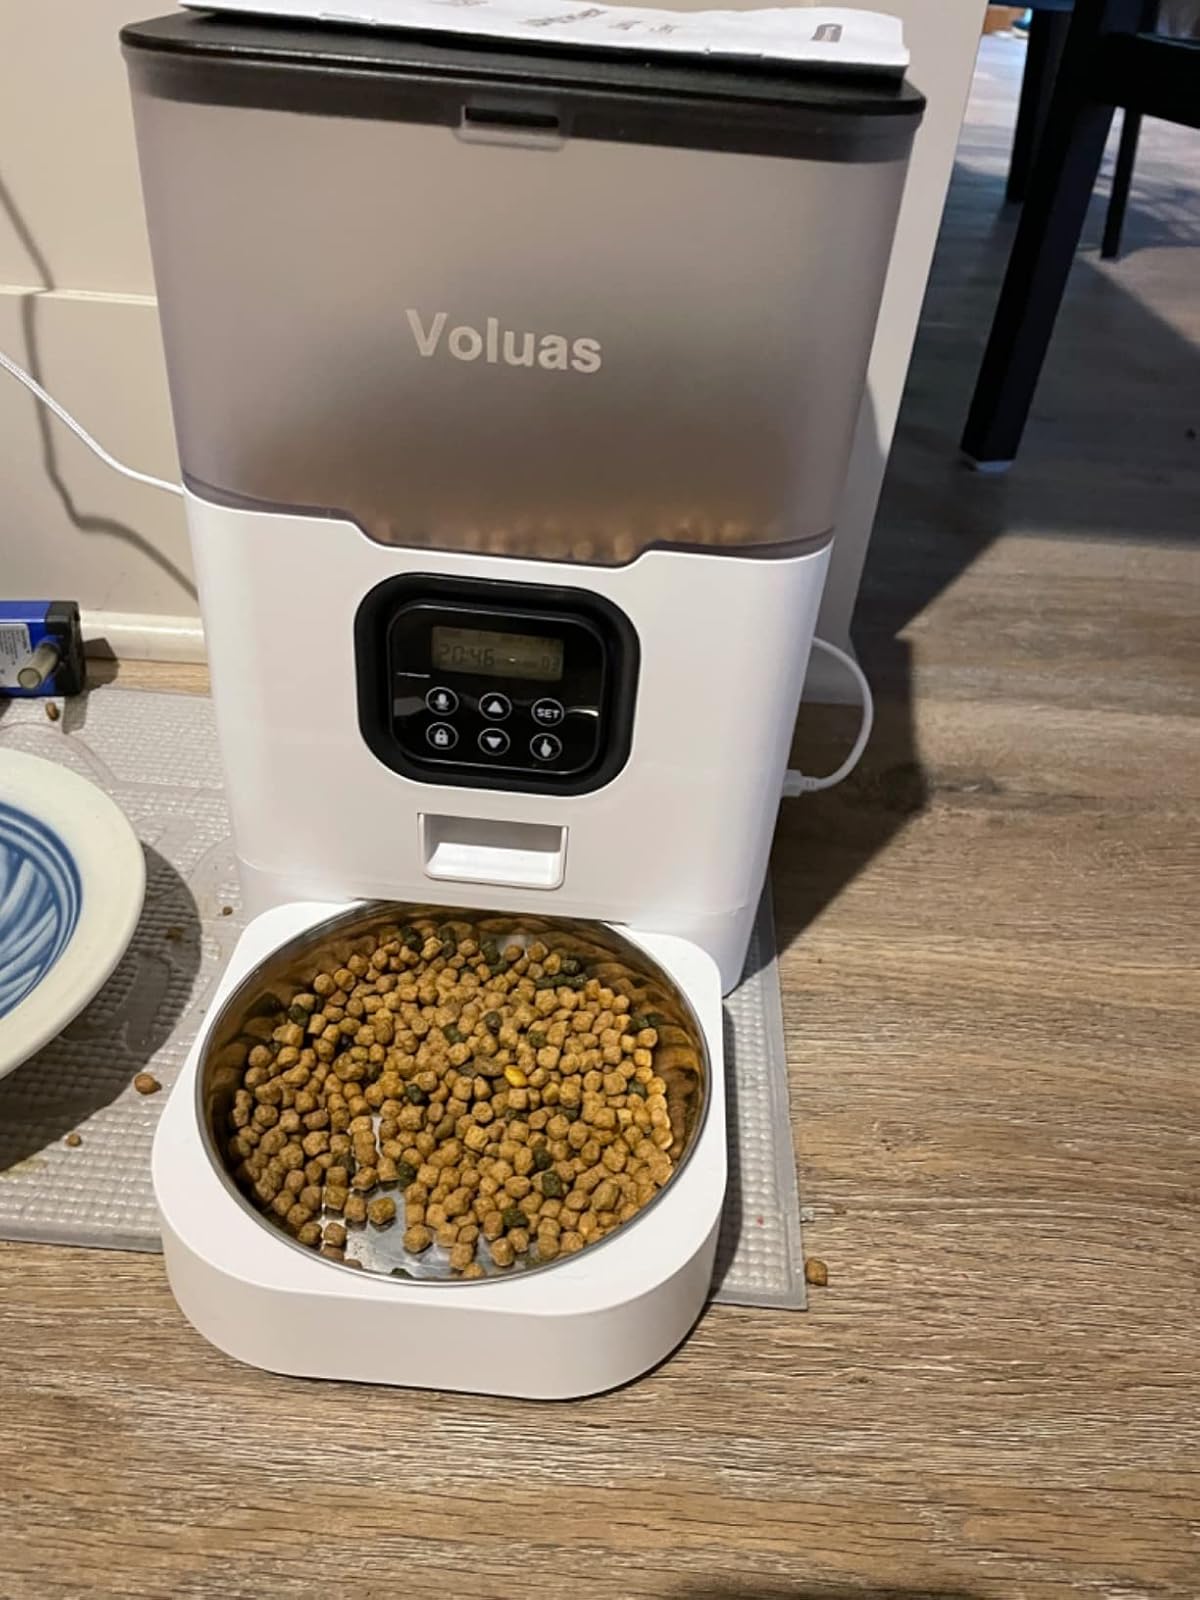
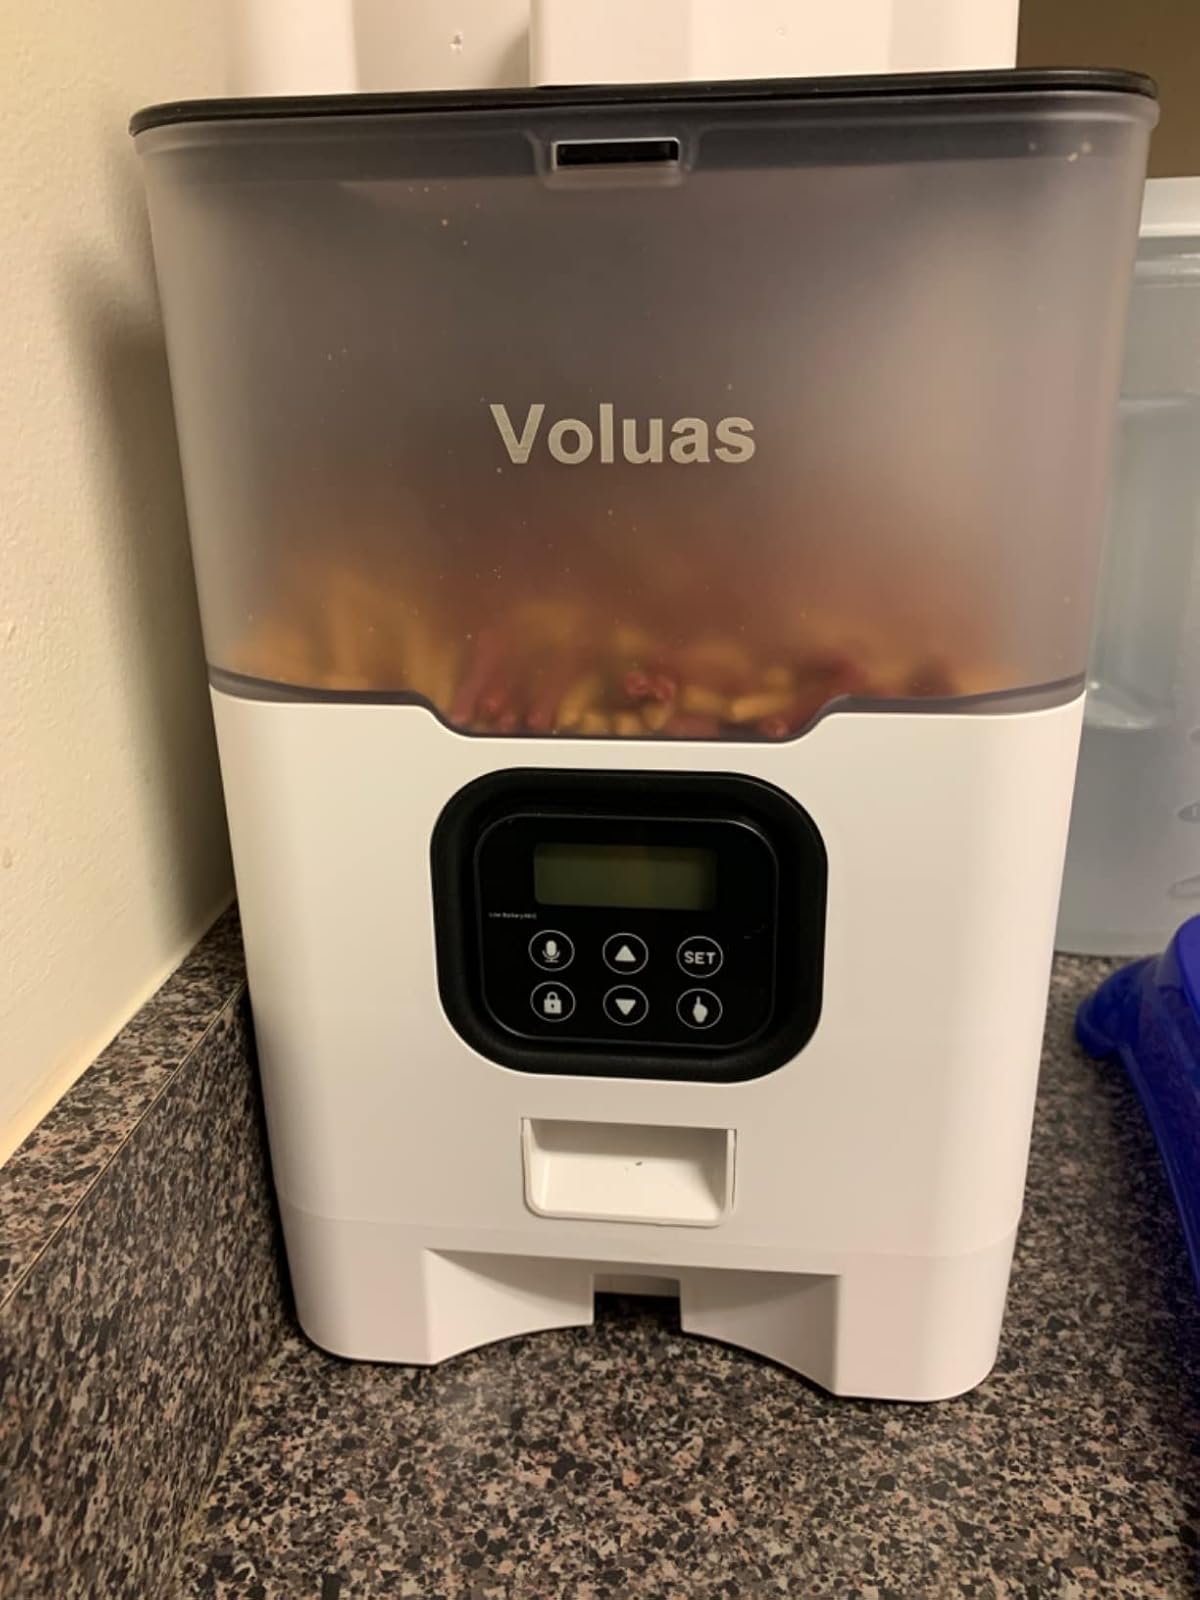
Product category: items_feeder
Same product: yes